Guinea-Bissau

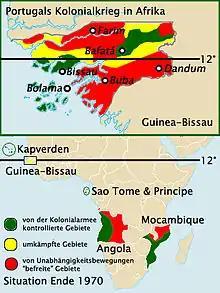
Portuguese-held (green), disputed (yellow) and rebel-held areas (red) in Portuguese-Guinea and other colonies 1970

The African Party for the Independence of Guinea and Cape Verde (PAIGC) was founded in 1956 under the leadership of Amílcar Cabral. Initially committed to peaceful methods, the 1959 Pidjiguiti massacre pushed the party towards more militarized tactics, leaning heavily on the political mobilization of the peasantry in the countryside. After years of planning and preparing from their base in Conakry, the PAIGC launched the Guinea-Bissau War of Independence on 23 January 1963.